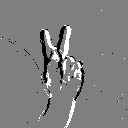
ASL letter: k